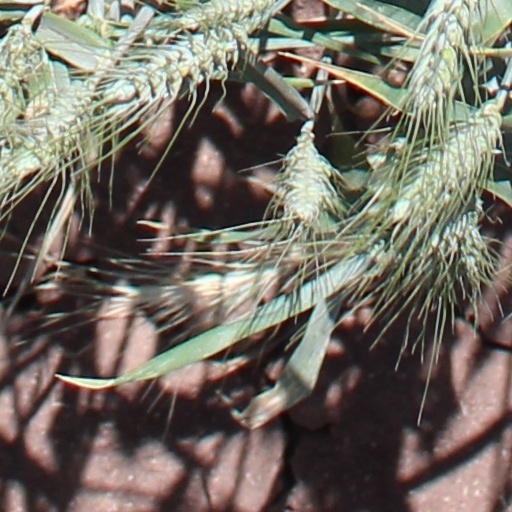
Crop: wheat